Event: Nepal Earthquake
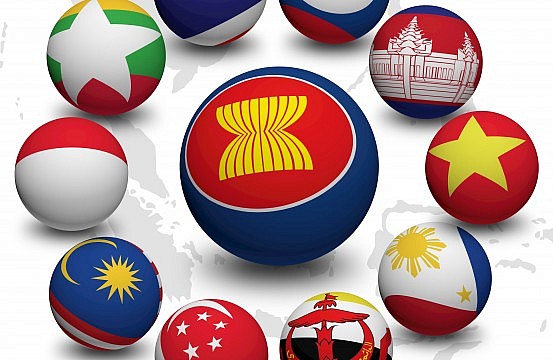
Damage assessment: no_damage